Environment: real
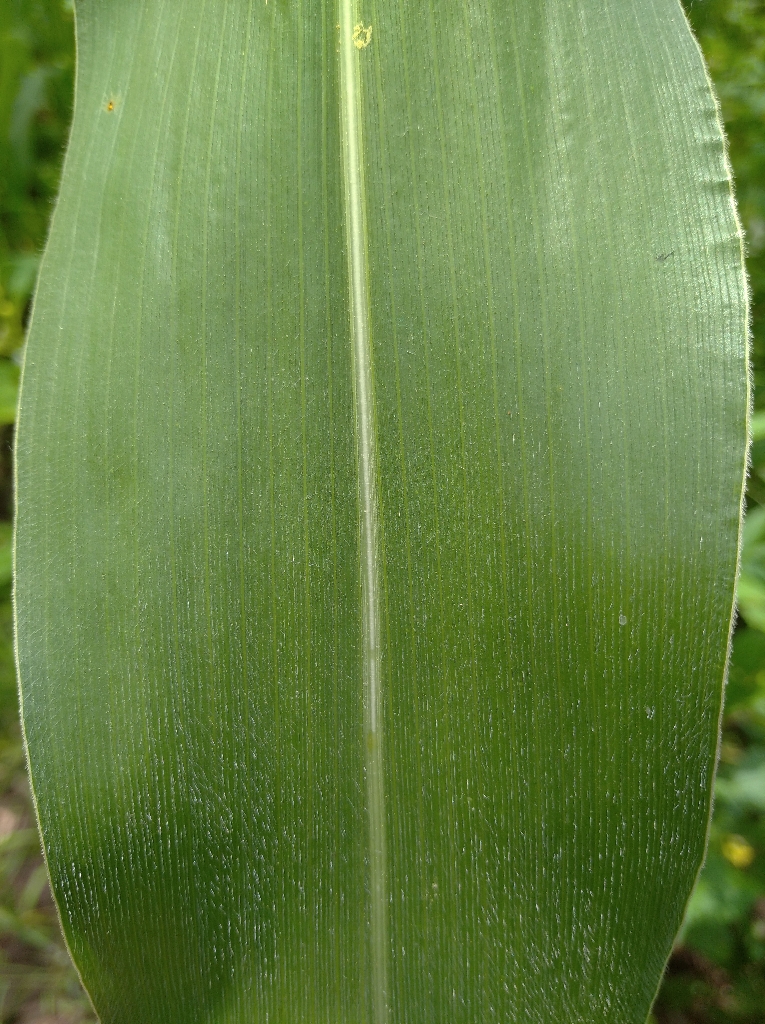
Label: healthy